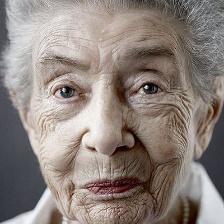
Label: faces